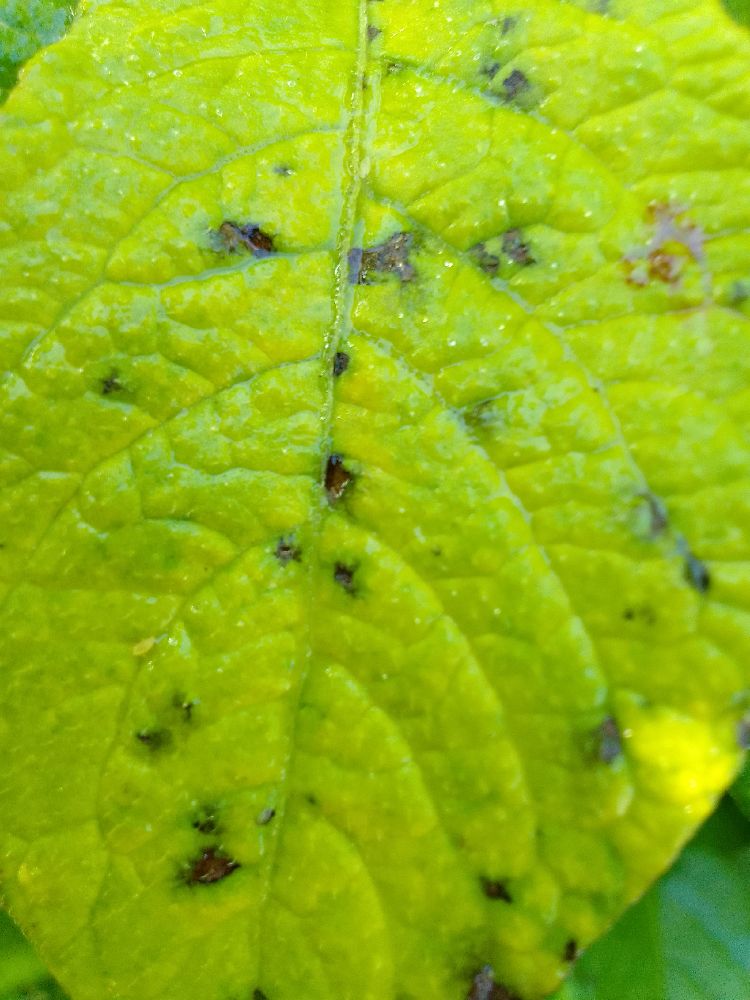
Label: Early blight